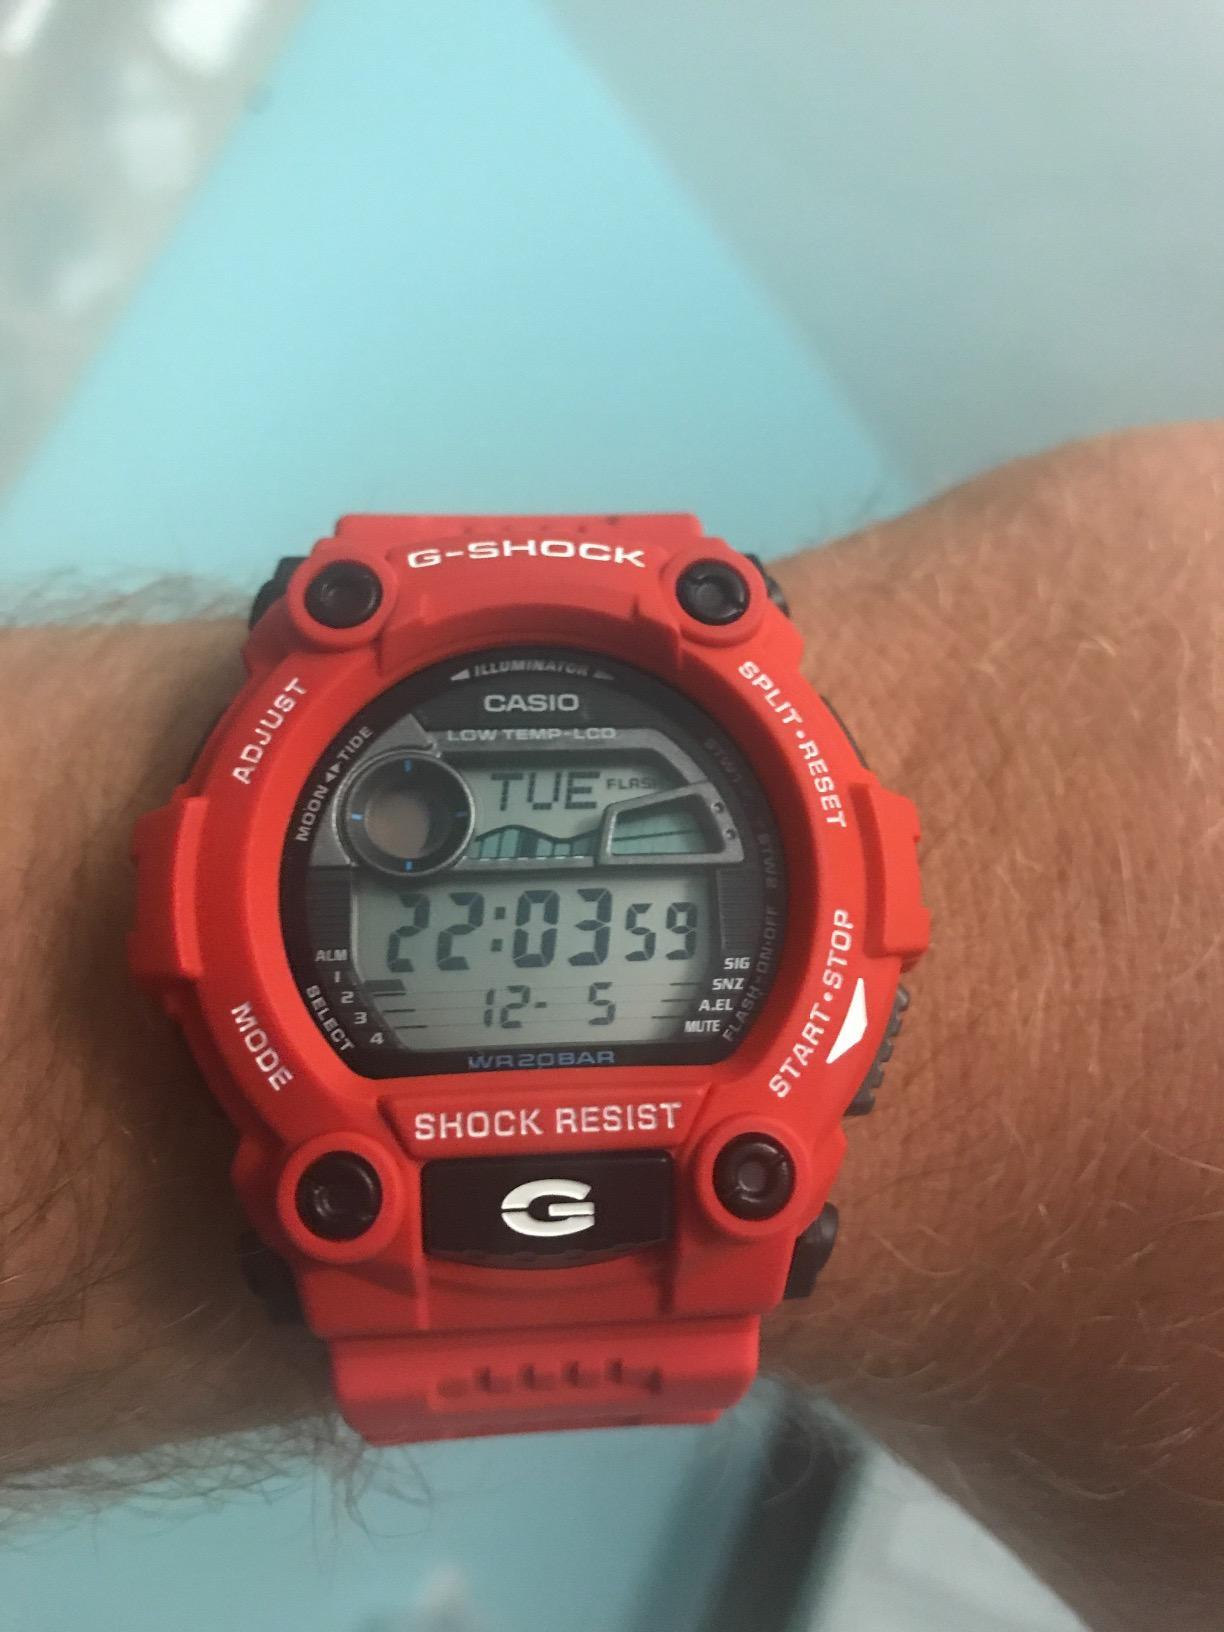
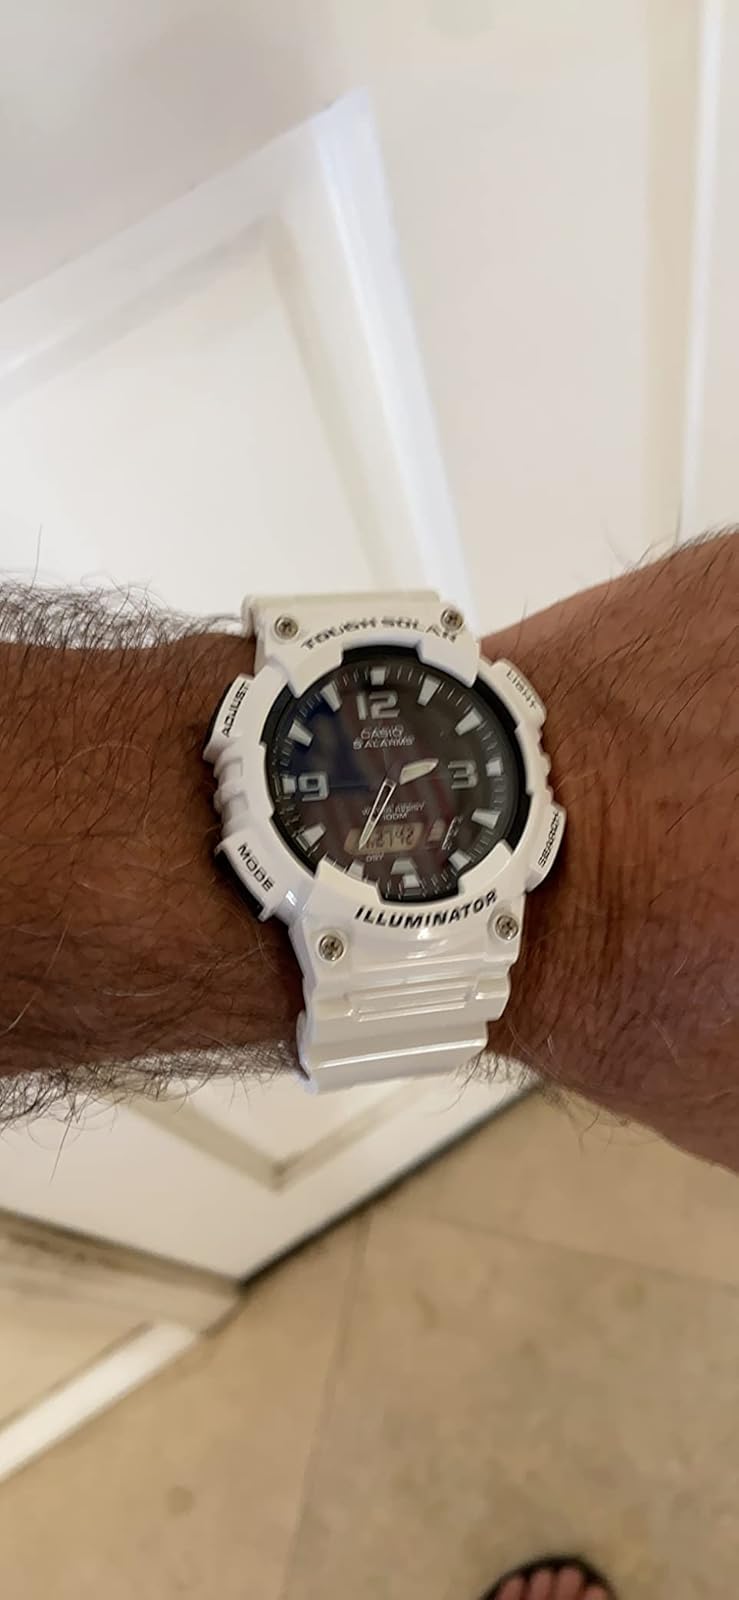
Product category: accessories_watch
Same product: no